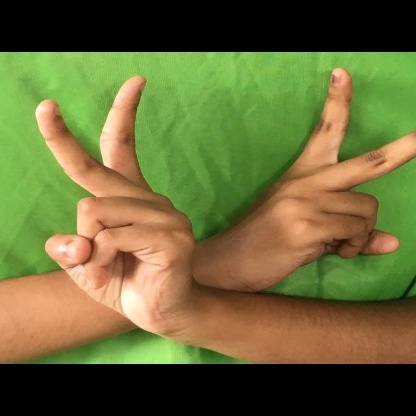
Mudra: Kartariswastika